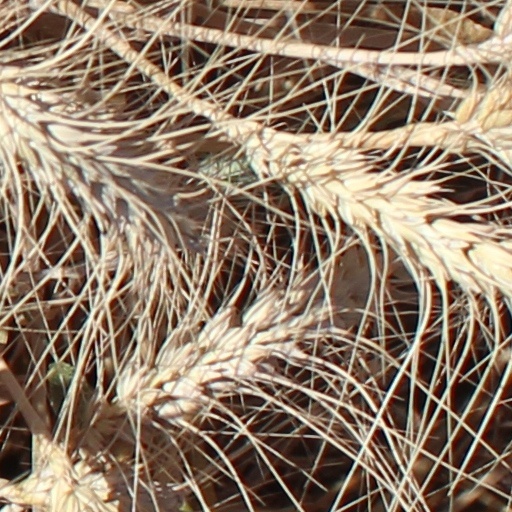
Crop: wheat